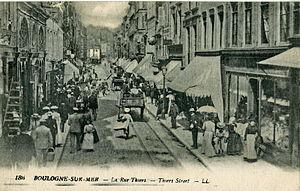
Carte postale ancienne é&amp
Le tramway de Boulogne-sur-Mer était un réseau de tramways urbains qui desservait la ville de Boulogne-sur-Mer, sous-préfecture du département du Pas-de-Calais, dans la région du Nord-Pas-de-Calais, de 1879 à 1951.